Sea Base

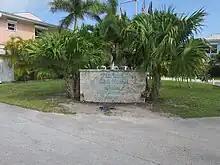
Brinton Environmental Center Sea Base sign.

Many of the Toll Gate Inn's original buildings are still a part of Sea Base. The motel is now called the Annex and houses seasonal staff. The bar and restaurant is now the galley, and the gas station is now used as the commissary.